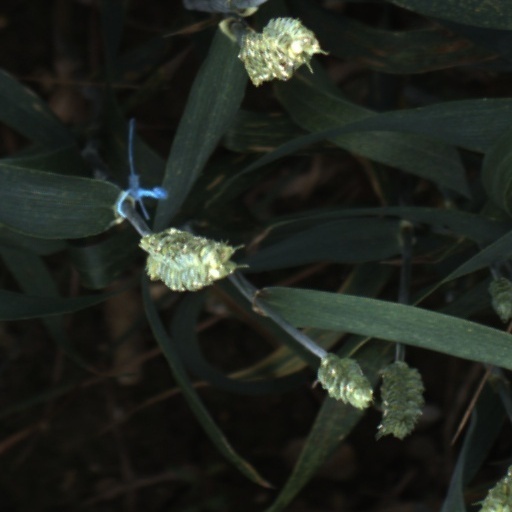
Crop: wheat